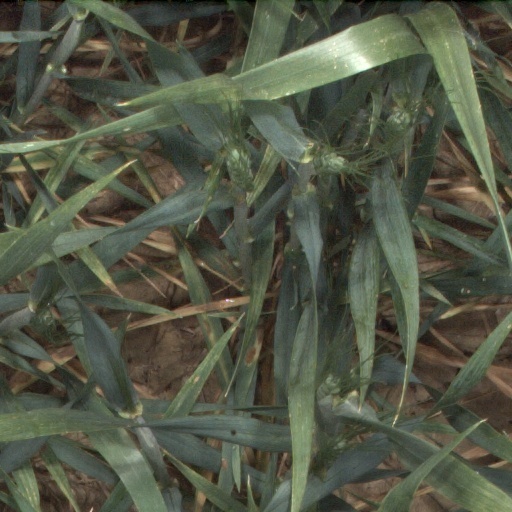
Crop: wheat